Koboreguchi Station

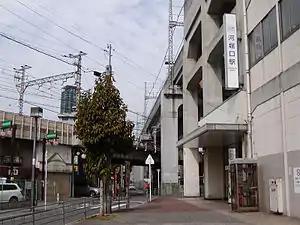

is a railway station in Abeno-ku, Osaka, Osaka Prefecture, Japan, on the Kintetsu Minami Osaka Line.